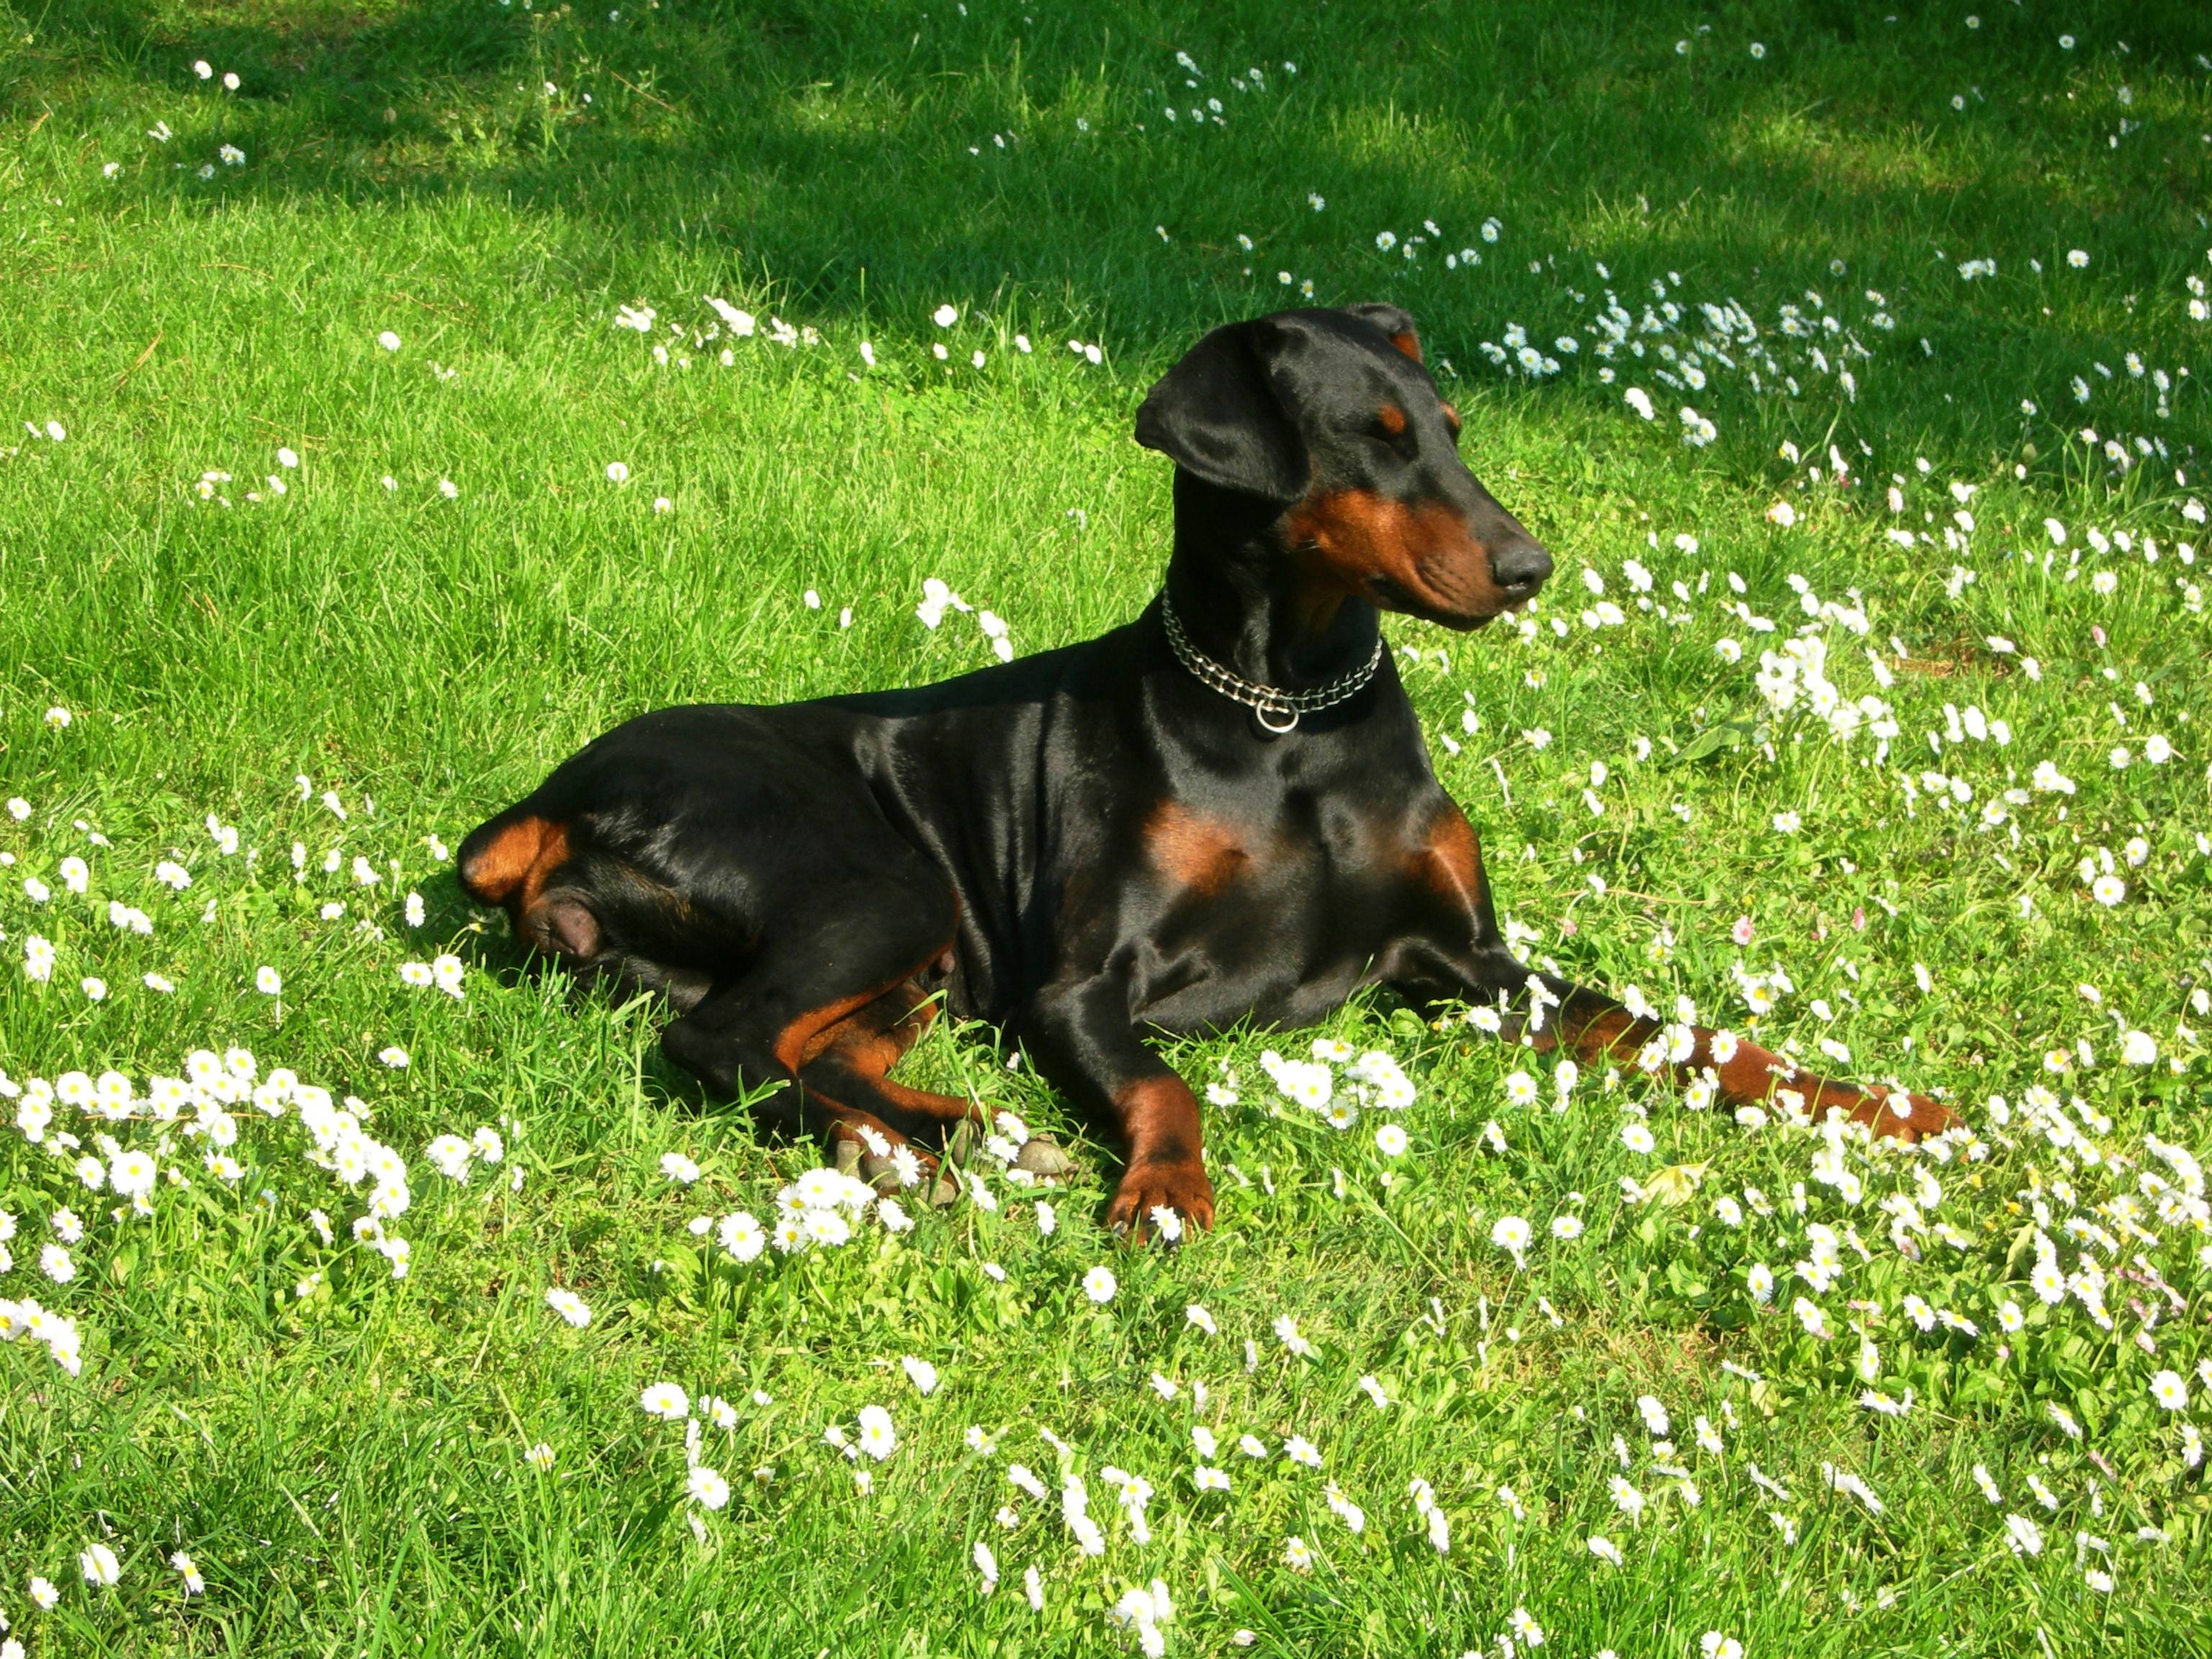
hair, dog, mammal, hound, animals, vertebrate, dog breed, doberman, german pinscher, pinscher, dog like mammal, carnivoran, dobermann, austrian black and tan hound, polish hunting dog, manchester terrier, transylvanian hound, finnish hound, serbian tricolour hound, hellenikos ichnilatis, black and tan coonhound